South Windham Village Historic District

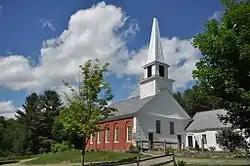

The South Windham Village Historic District encompasses a small rural village in southern Windham, Vermont. Located at the junction of Windham Hill and Chase Roads, it has been little altered since the late 19th century. The district was listed on the National Register of Historic Places in 1988.